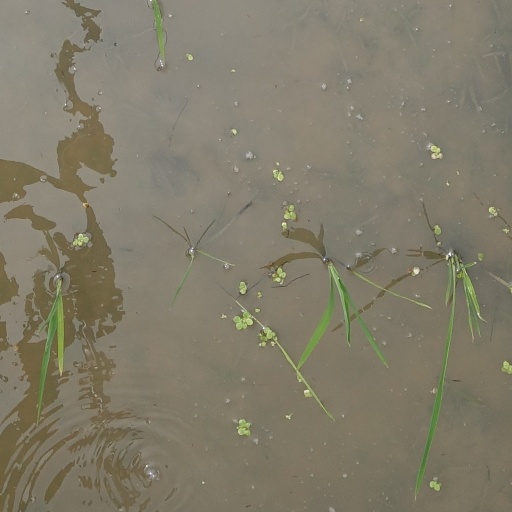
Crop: rice